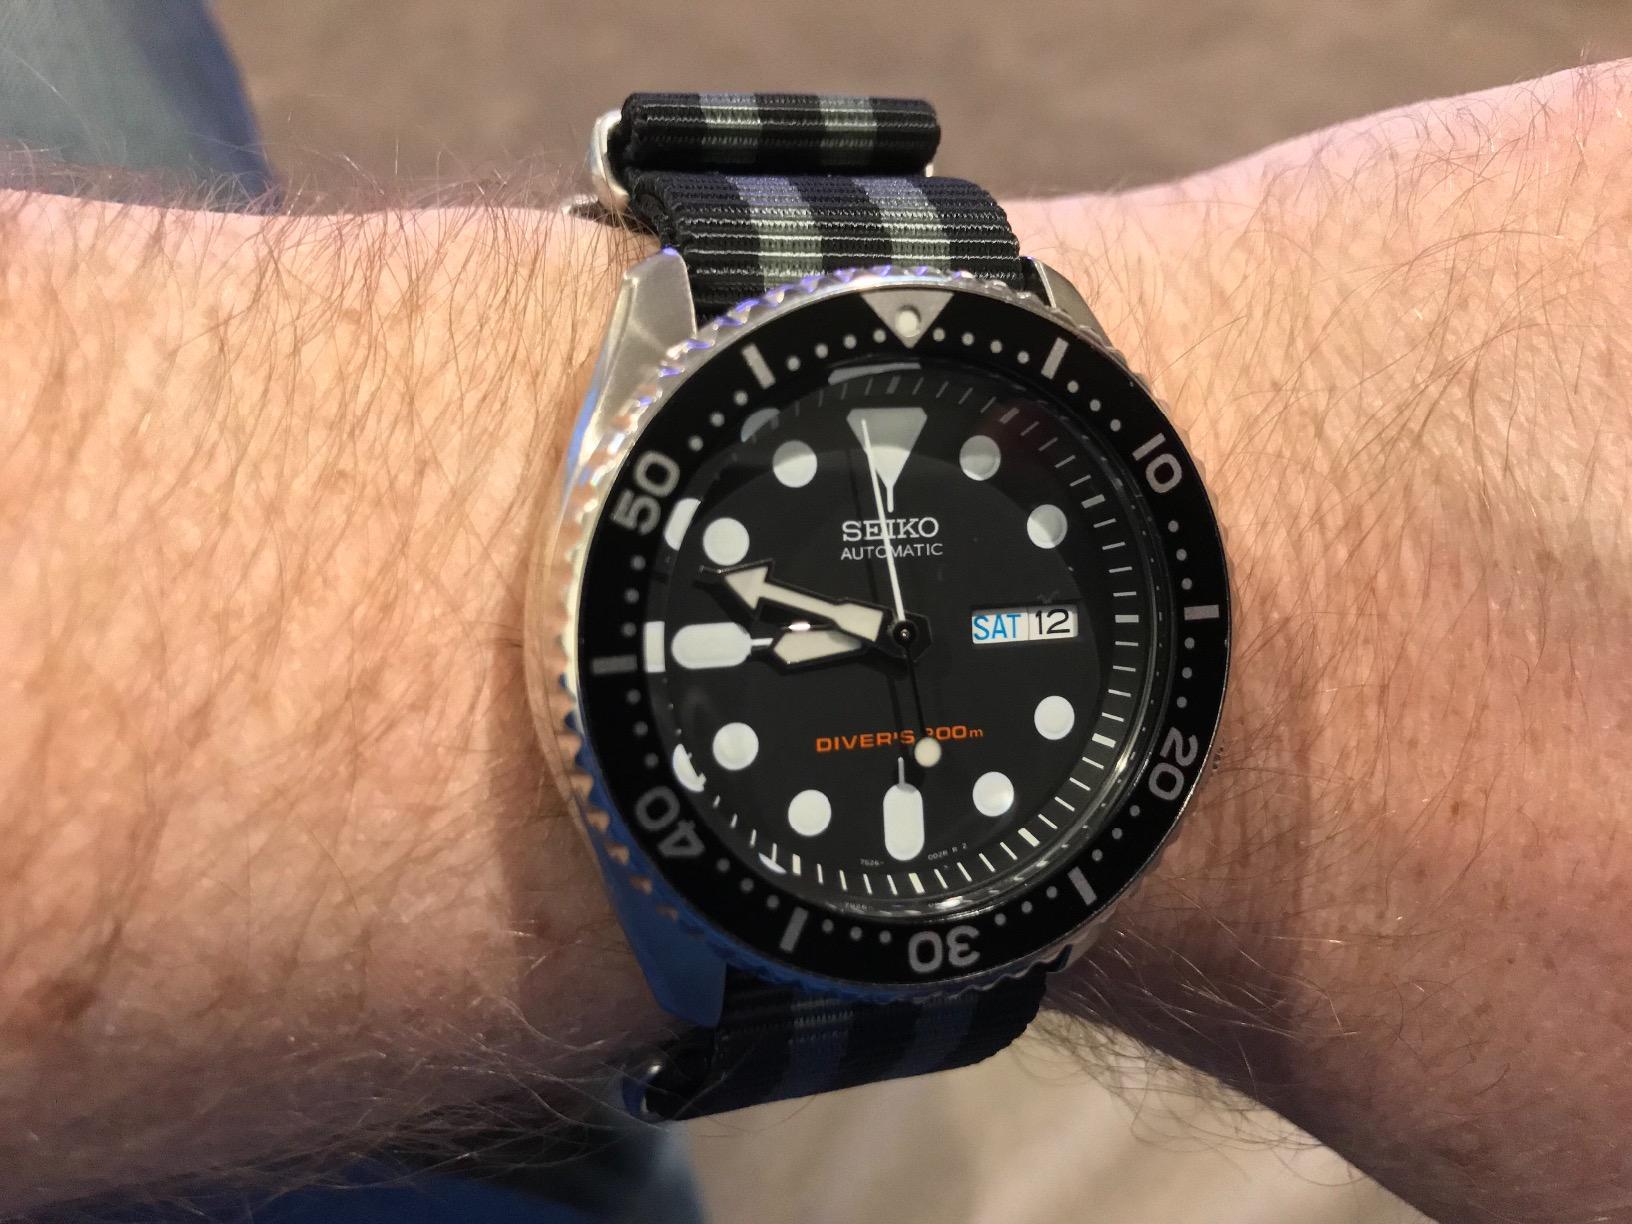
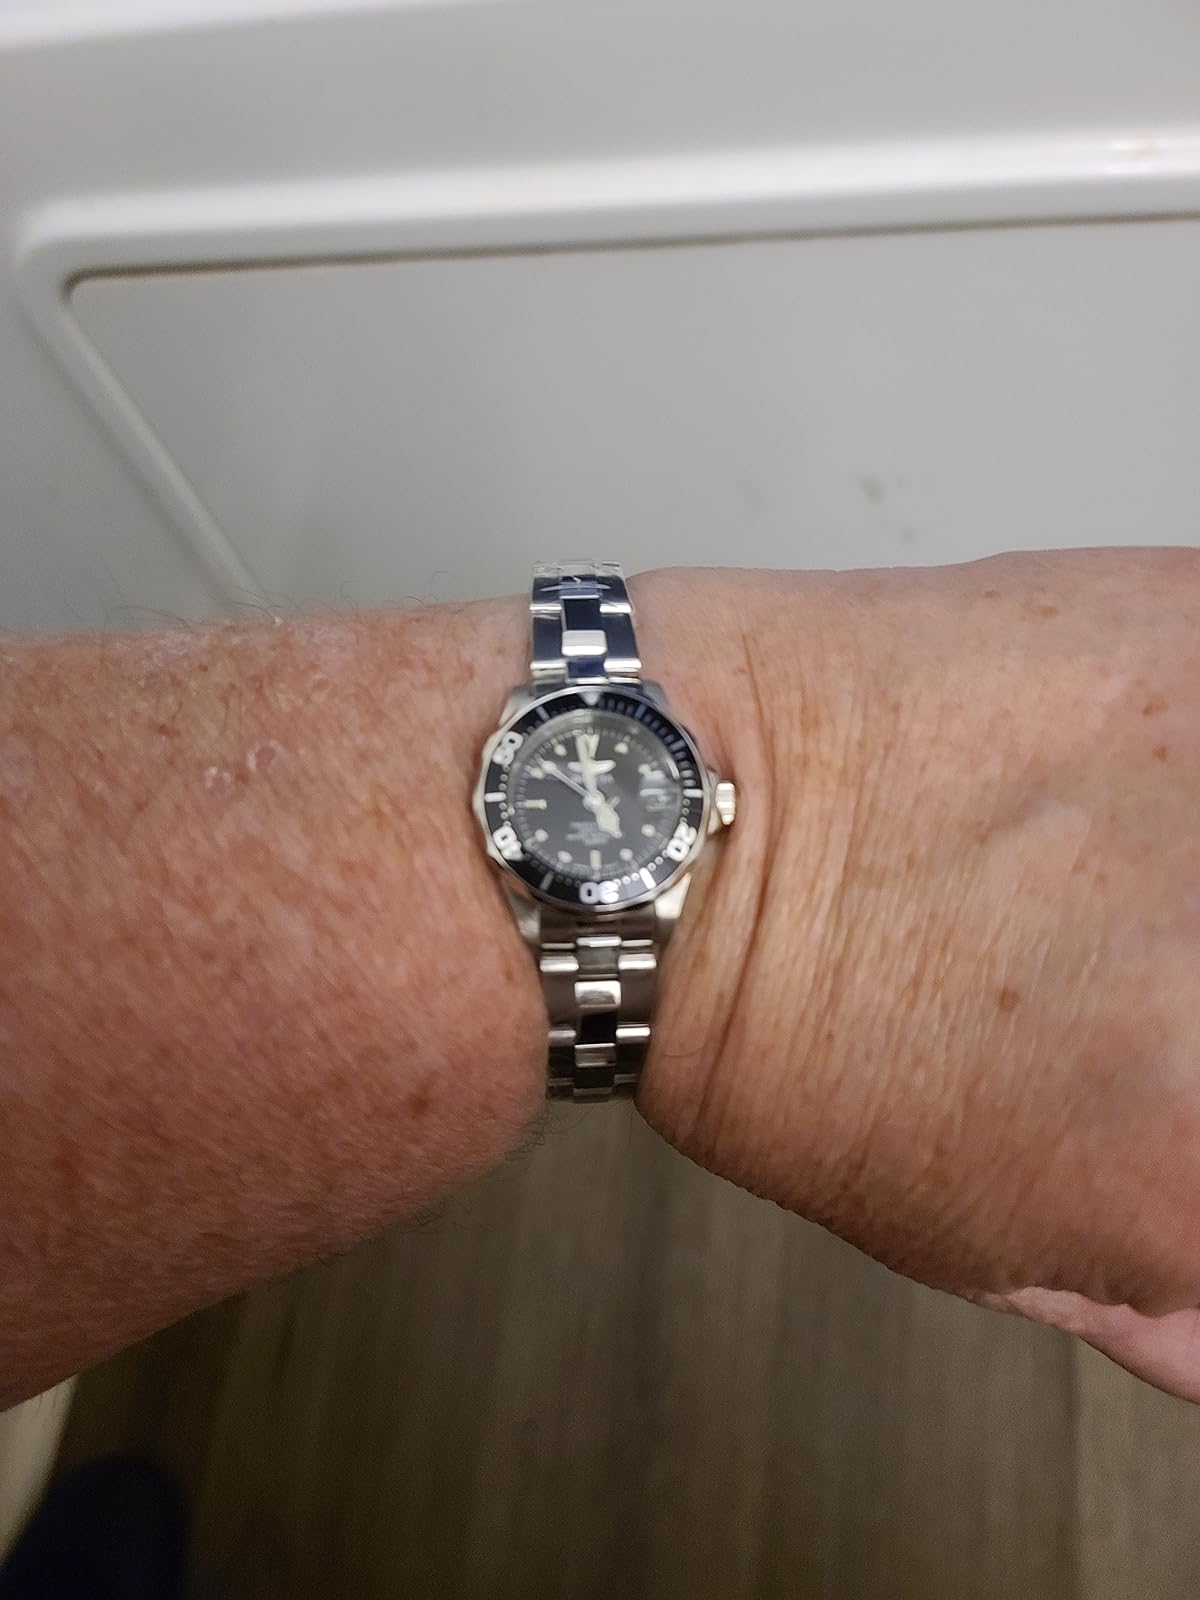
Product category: accessories_watch
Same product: no